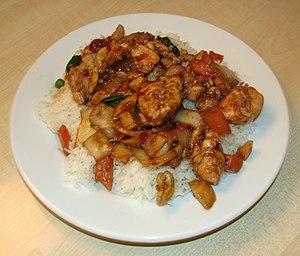
Le poulet impérial, aussi appelé poulet kung pao ou poulet gong bao est un plat sauté épicé à base de poulet, cacahuètes, divers légumes et piments. Plat classique, de la cuisine du Sichuan, province du sud-ouest de la Chine, au poivre du Sichuan. Bien qu'il soit commun à travers toute la Chine, il existe en variantes régionales moins épicées que la version sichuanaise, il est devenu un plat commun de la cuisine chinoise occidentalisée.